If You Were Young: Rage

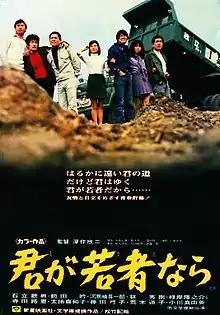
Theatrical release poster

, also known as Our Dear Buddies, is a 1970 Japanese film financed, produced, directed and co-written by Kinji Fukasaku. The film stars Tetsuo Ishidate and Gin Maeda as a pair of Tokyo day laborers who along with three other friends pool their money together to buy a dump truck, which they dub "Independence No. 1". The film was, for a time, thought to be lost.